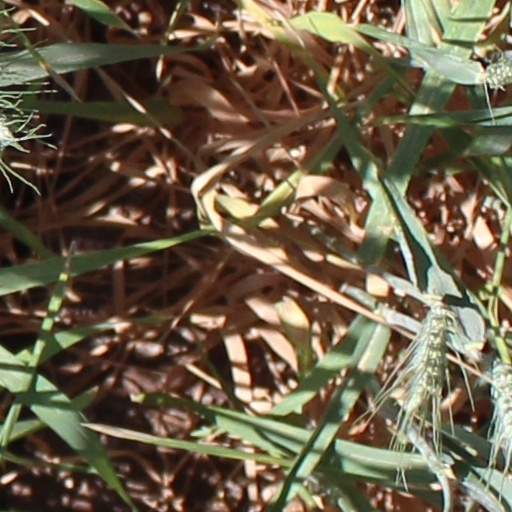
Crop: wheat